Jun Jin

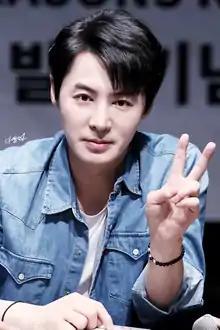
Jun Jin at a fansigning event in July 2018

Park Choong-jae (born August 19, 1980), known professionally as Jun Jin, is a South Korean singer, actor and entertainer, known as a member and rapper of six-member boy band Shinhwa. He debuted as a dancer and rapper in Shinhwa in 1998 but started singing small parts in 2002; the release of Shinhwa's fifth album. He debuted as a solo artist in November 2006 with the single "Love Doesn't Come".